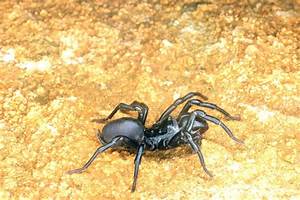
Label: spider